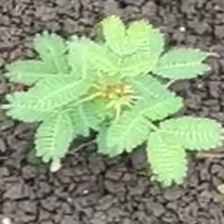
Weed species: Dwarf_cassia_(Chamaecrista pumila)